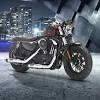
Vehicle type: Motorcycles